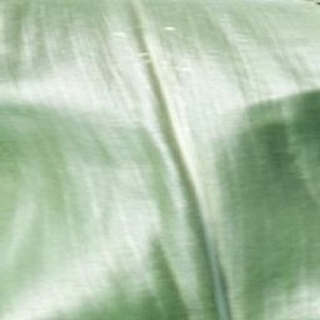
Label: healthy_corn